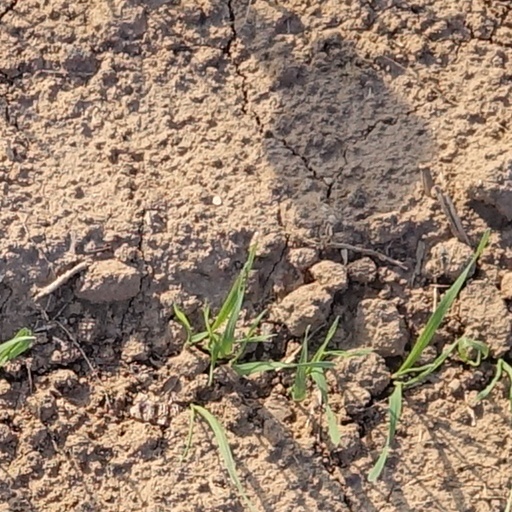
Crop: wheat